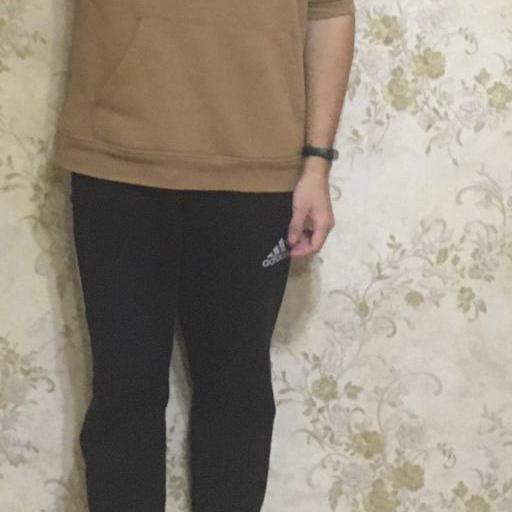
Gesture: no_gesture